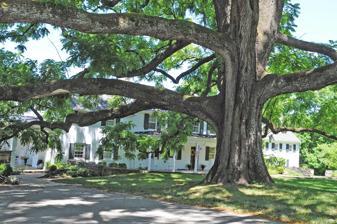
Building: Long Island Farm
Country: United States of America
Year built: 1770
Historic house in Maryland, United States United States historic place Long Island Farm U.S. National Register of Historic Places Show map of Maryland Show map of the United States Location 2200 Cromwell Bridge Road, Parkville, Maryland , U.S. Coordinates 39°25′5″N 76°32′33″W / 39.41806°N 76.54250°W / 39.41806; -76.54250 Area 6.8 acres (2.8 ha) Built before 1770 ( 1770 ) (1764 by oral tradition) NRHP reference No. 10000586 Added to NRHP August 30, 2010 Long Island Farm is a historic farmstead at 2200 Cromwell Bridge Road in Parkville, Maryland .  The main house is a rambling multi-part building whose oldest part is said to date to 1764, when Isaac Risteau purchased the property.  The main eastern block of the house is built of stone and is five bays wide, but shows evidence that it once consisted of several separate sections that were built separately and then combined.  The western block is a modern 20th century addition.  The farmstead was associated with the Risteau and Jenifer families for over two centuries. Long Island Farm was listed on the National Register of Historic Places in 2010. See also National Register of Historic Places listings in Baltimore County, Maryland References